Daughter of the West

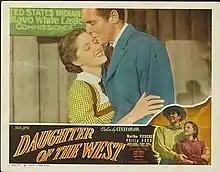

Daughter of the West is a 1949 American Western film directed by Harold Daniels and starring Martha Vickers, Phillip Reed and Donald Woods.